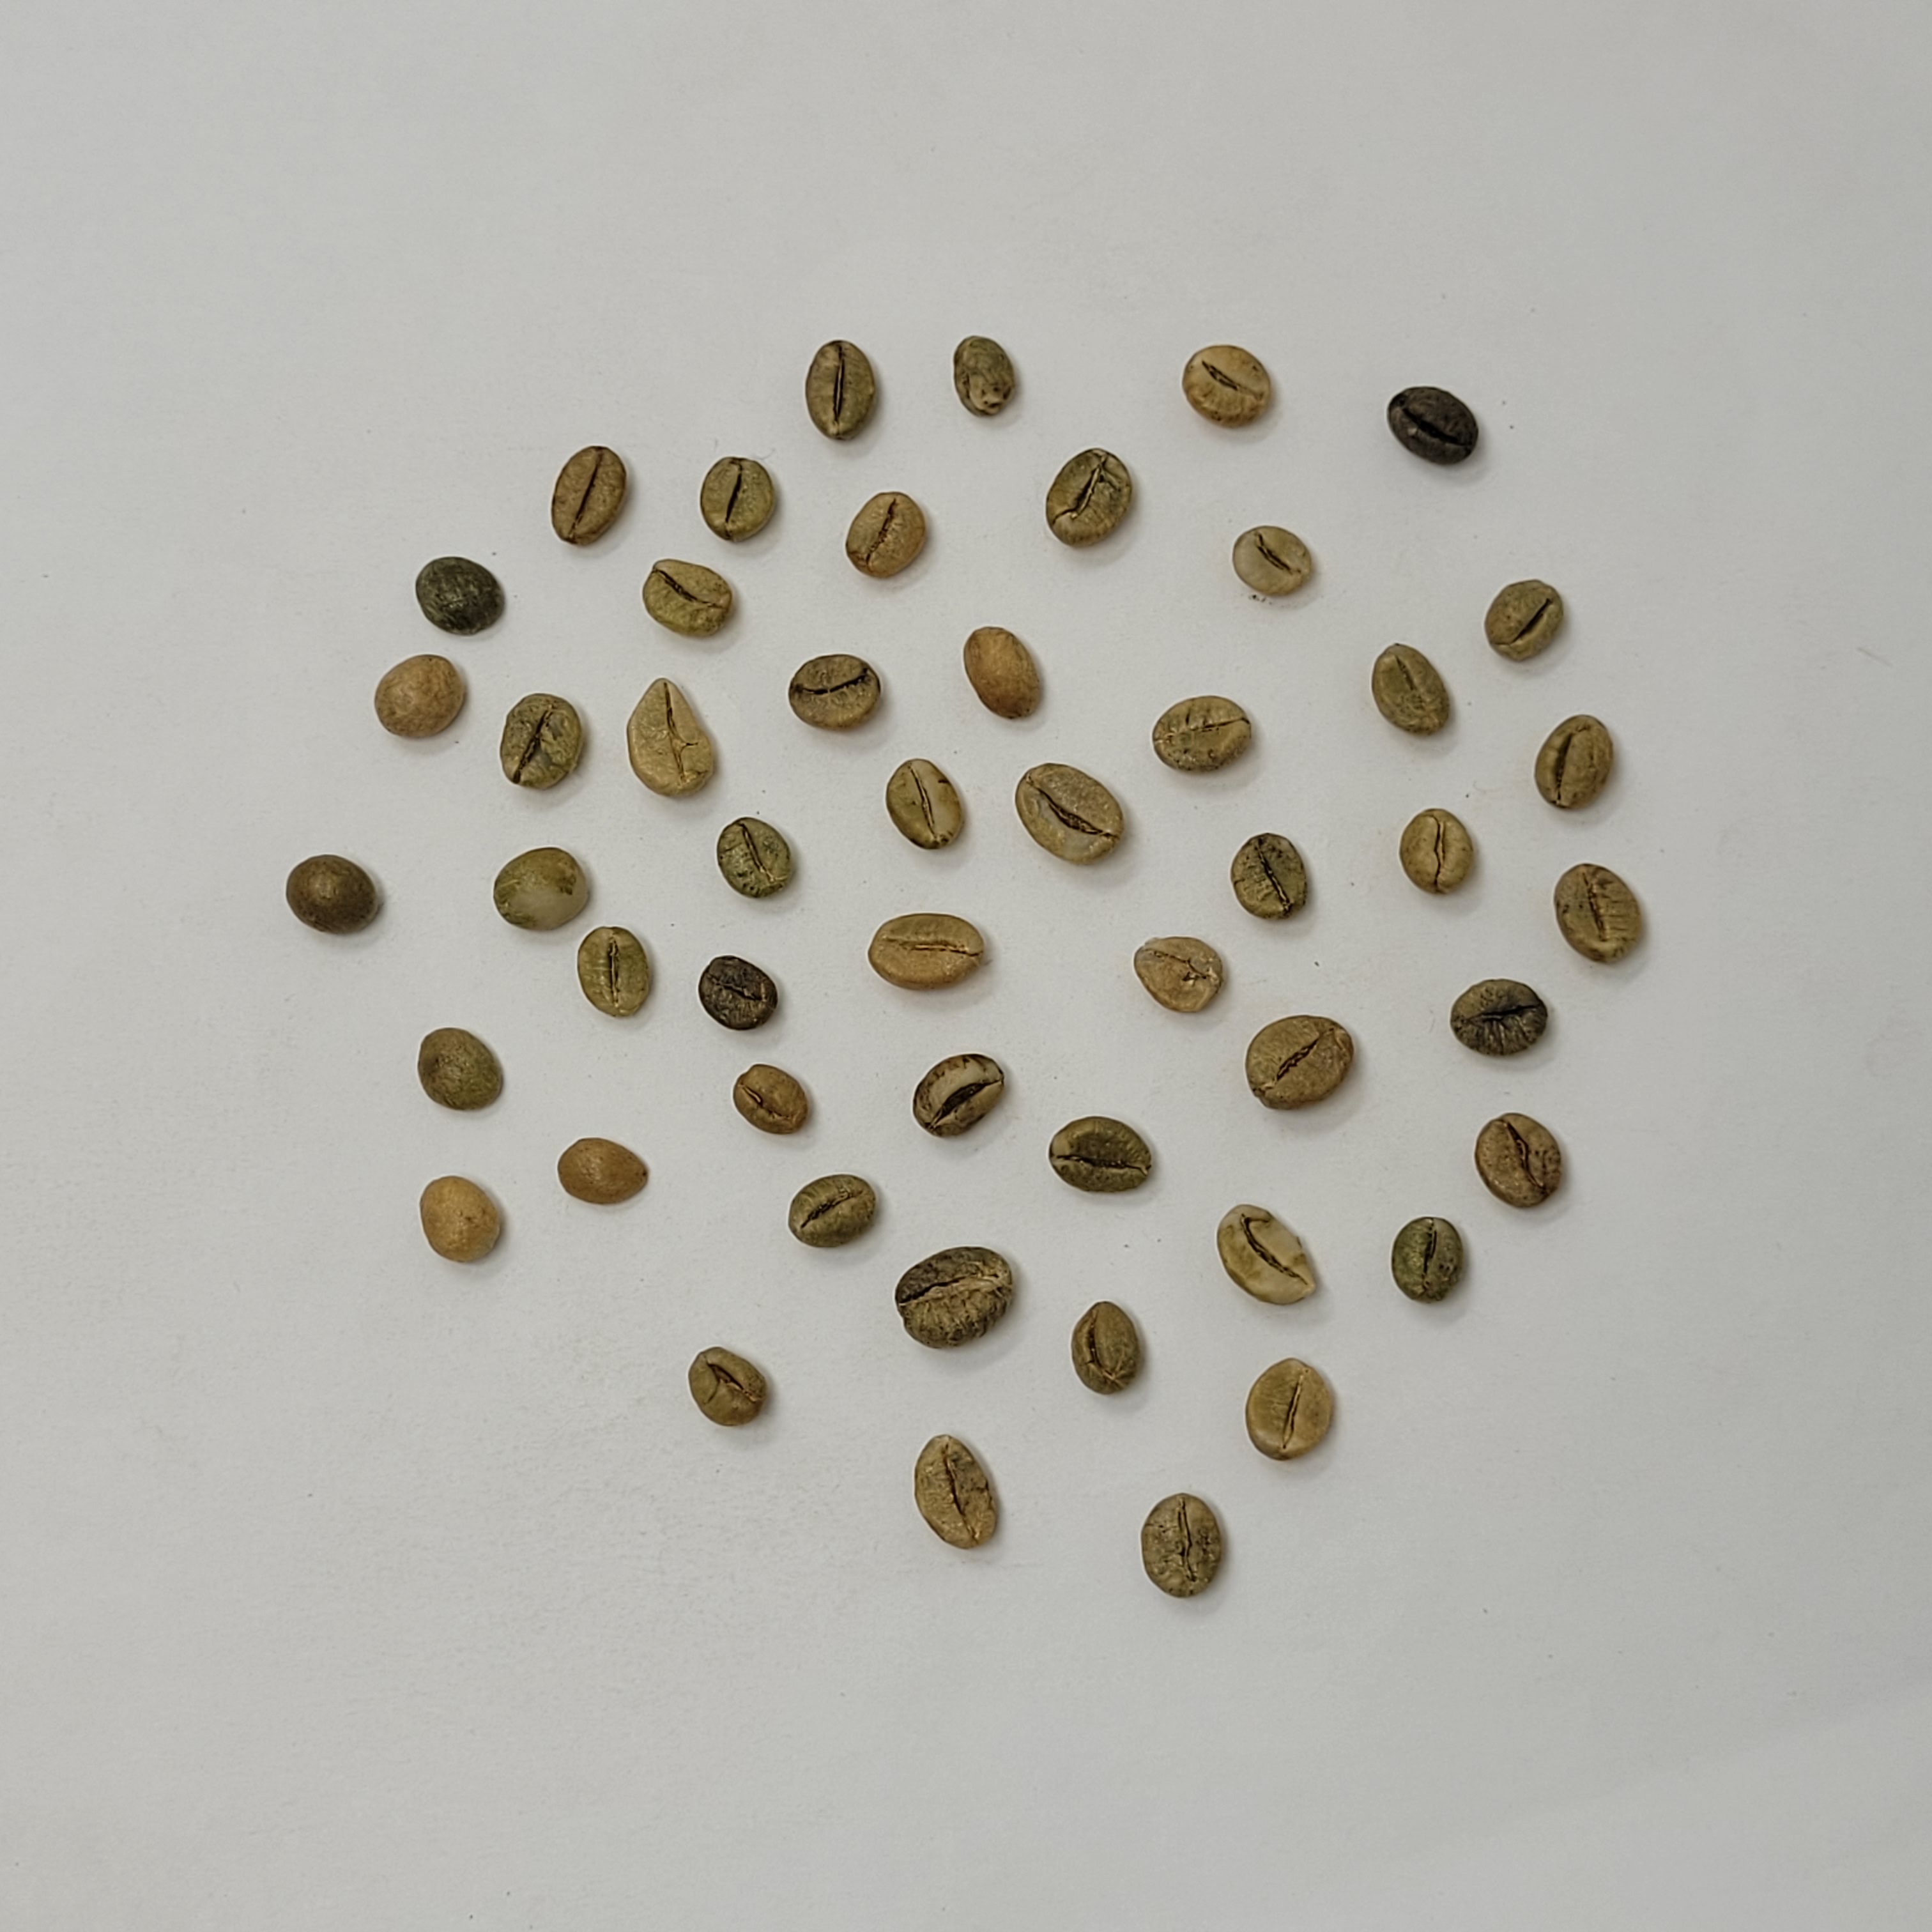
Coffee bean quality grade: Bulk